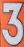
Number: 3